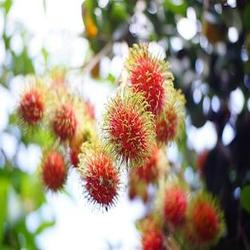
Label: Rambutan